Brooklyn Fire Department

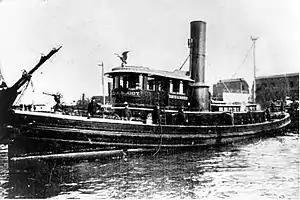
Brooklyn Fire Department fireboat "David A. Boody"

The department operated two fireboats, the "Seth Low" and "David A. Boody". The "Seth Low", named for Brooklyn mayor Seth Low, was a wooden-hull boat used by the BFD and then the FDNY from 1885 to 1917. The "David A. Boody" was built in 1892 and was used by the BFD and FDNY until her scrapping in 1916.